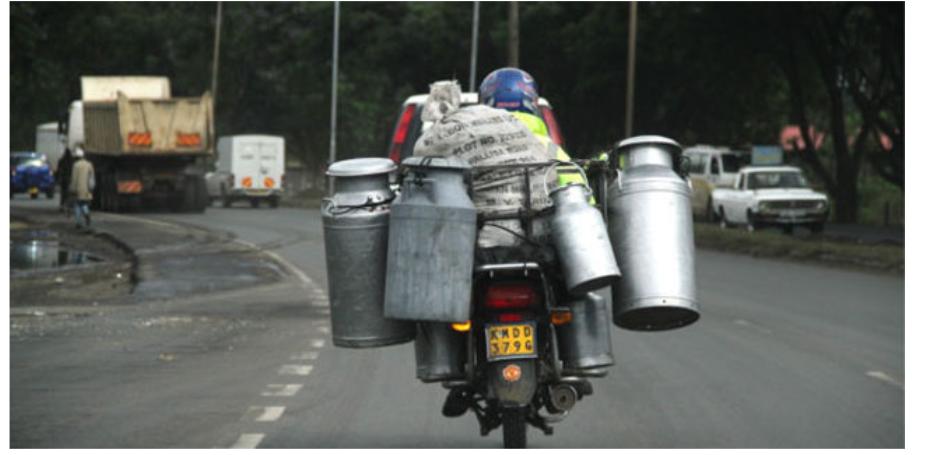
Huku ni barabara . Kwenye barabara  hii pikipiki moja ambayo imeekwa mizigo mingi inaendeshwa  mbele yake kuna magari yanayoendeshwa .